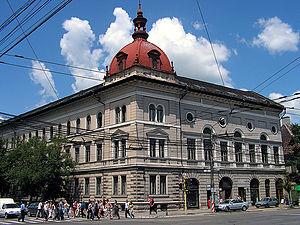
L'Institut protestant de théologie de Cluj est un séminaire protestant et une université privée situé à Cluj-Napoca, dans la région de région de Transylvanie en Roumanie. L'institution, reconnue par l'État, forme des ministres pour quatre dénominations protestantes : le calvinisme, le luthéranisme et l'Unitarisme.